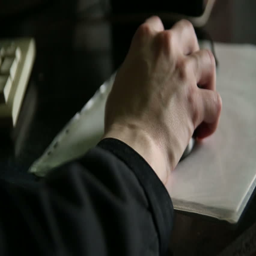
the mouse in his hand